Sumnima

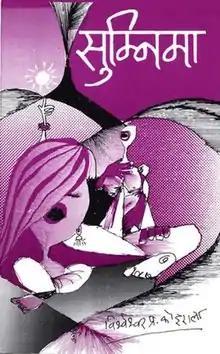
Cover page

Sumnima is a Nepali novel by B. P. Koirala. The book was published in 1969 by Sajha Prakashan. and describes a story of a Kirat woman and a Brahmin boy. Koirala was the first elected prime minister of Nepal. Koirala wrote the book in eight days (June 21 to 28, 1964) during his imprisonment in Sundarijal jail.